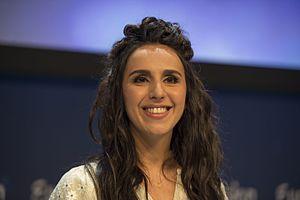
Le Concours Eurovision de la chanson est un événement annuel organisé par l’UER, l’Union européenne de radio-télévision. Il réunit les membres de l’Union dans le cadre d’une compétition musicale, diffusée en direct et en simultané par tous les pays participants. Depuis 1956, le concours s’est tenu chaque année, sans aucune interruption. Jusqu'à présent, vingt-sept pays et soixante-six interprètes l'ont déjà remporté.